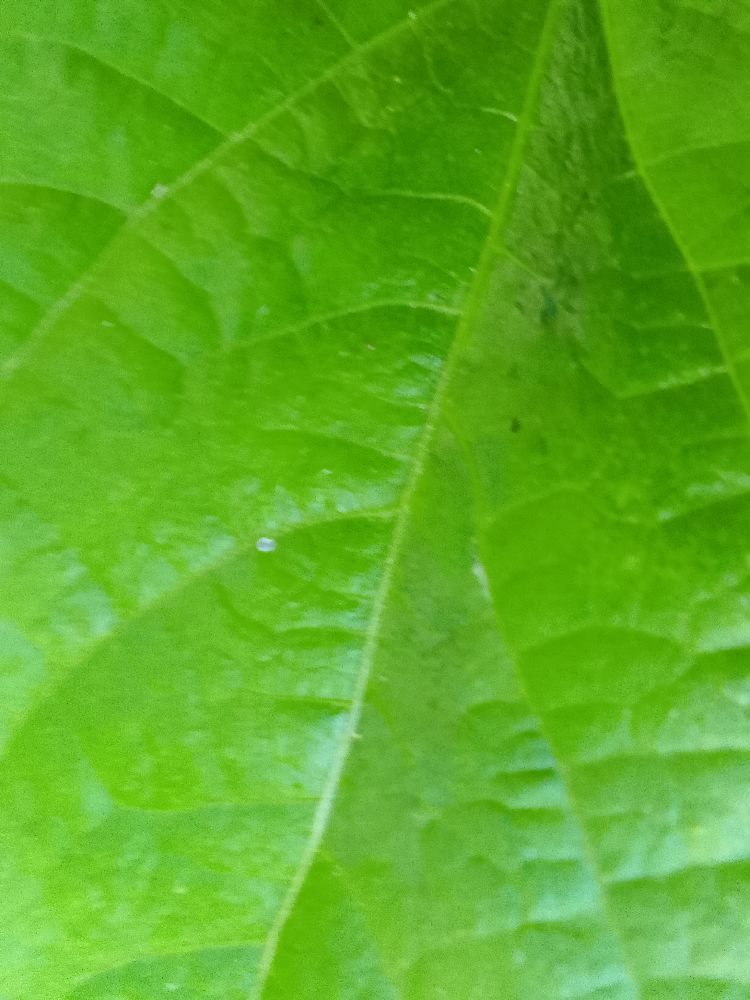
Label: healthy